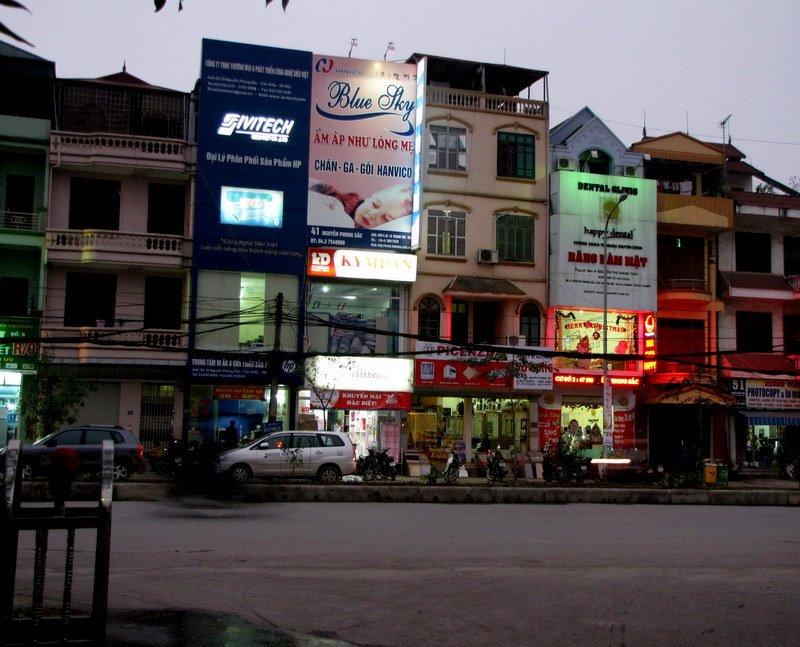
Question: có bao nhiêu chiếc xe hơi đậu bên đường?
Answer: có hai chiếc xe hơi đậu bên đường